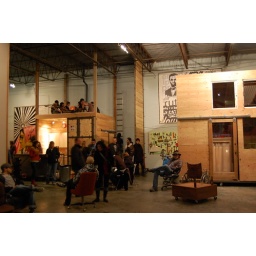
sweet space - the dwelling box on the right and the lofty area above the bar on the left.